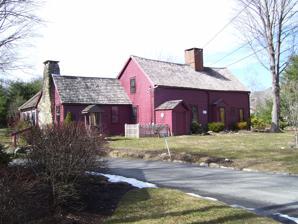
Building: Clement Weaver–Daniel Howland House
Country: United States of America
Year built: 1679
Historic house in Rhode Island, United States United States historic place Clement Weaver–Daniel Howland House U.S. National Register of Historic Places House pictured in 2009 from Howland Road Show map of Rhode Island Show map of the United States Location East Greenwich, Rhode Island Coordinates 41°39′32″N 71°28′37″W / 41.65889°N 71.47694°W / 41.65889; -71.47694 Built 1679 Architect None Architectural style Traditional saltbox design Restored 1930s; 1996 Restored by Norman Isham ; Larry Schneider NRHP reference No. 95001266 Added to NRHP November 7, 1995 The Clement Weaver–Daniel Howland House is a historic stone-ender timber frame house built in 1679. This rare example of primitive 17th-century architecture is located at 125 Howland Road in East Greenwich, Rhode Island . It is the oldest documented dwelling house in Kent County and the second oldest home in Rhode Island. Clement Weaver was a native of Newport in the Colony of Rhode Island , and built the house in 1679 after fighting in King Philip's War . His descendants sold the house to Daniel Howland in 1748. Howland was a grandson of Henry Howland who arrived in Plymouth Colony in 1624. Henry's brother was John Howland , one of the original Mayflower Pilgrims of 1620. The house was included in the Historic American Buildings Survey, the first national preservation program, begun in 1933 to document America's architectural heritage. Several years later, Brown University professor Norman Isham began a comprehensive restoration of the house. The house was listed on the National Register of Historic Places in 1995. History Clement III was a grandson of Clement Weaver who moved from Glastonbury, England, to Newport, Rhode Island.  Clement Weaver III was one of fifty veterans of the King Philip's War of 1675–1677 given large parcels of land in what was then a barren outpost now known as East Greenwich."  This made Clement one of the town's original grantees.  Clement Weaver and his young wife Rachel Andrews moved in the winter of 1679 to his 107.25 acres (43.40 hectares) of land "by the sea," where he built the house only two years after the official founding of the town of East Greenwich. His home remains a rare and unique architectural showplace. [ page needed ] Clement Weaver House in the early 20th century Clement Weaver's family of eight children grew up in this little farmhouse. His son, Joseph, succeeded him with his own family of four. Up until the mid-19th century, several generations of Weavers had run the old White Horse Tavern (no longer standing) on Division Street in East Greenwich. This tavern may have been related to the White Horse Tavern of the same time period in Newport, Rhode Island. Three descendants of the original Clement Weaver served during World War I. [ page needed ] In 1748, Daniel Howland purchased the home from the Weavers. Daniel Howland was a Quaker and chaplain during the Revolutionary War. Daniel willed the house to his son Daniel and his wife, Philadelphia of Portsmouth, Rhode Island . The house remained with the Howlands for nearly two centuries. While most of the outbuildings have since disappeared, there remains a building that was originally a horse barn . After the Hurricane of 1938 , this barn was converted into a smaller barn with an attached two-car garage. From the street, this building still retains its older look. There is also a modern barn on the property which now serves as a private library. Structure description The house was first built as a one-room plan, one-and-a-half stories high. The walls of the house were constructed using wide vertical boards over a post and beam structure.  There are indications that four additions were made to the house prior to 1712. About a year after it was originally built, the first addition was a one-story lean-to along the northern side of the house. This was to become the original kitchen. This lean-to was brought up to the height of the original house in 1681 to create two garrets above with a center chimney and entry. The chimney of stone and homemade brick was never exposed on the outside end of the house. Another lean-to was built along the back (western side) of the house to create the traditional salt-box shape remaining today. [ page needed ] Brown professor Norman Isham, well known for his work preserving and restoring Colonial-era homes and structures in Rhode Island, was commissioned by the Howlands to restore the Weaver farm house in the 1930s.  The Howlands donated the restored home to the Society for Preservation of New England Antiquities (SPNEA, now Historic New England ) as a memorial to Daniel Howland. During Isham's restoration, workers found the original builder had used seaweed for insulation. [ page needed ] The first lean-to addition was the first room restored during Isham's 1930's restoration. The entirely restored room, known as the "museum room," presents an excellent picture of a 17th-century residential interior in Rhode Island. This room contains two of the original square-shaped, single casement, leaded glass windows. These windows were carefully restored and re-hung where originally located to provide some of the best evidence available of 17th-century windows. The room retains the huge fireplace surrounded by many of the original hand-planed, feather-edged, vertical pine boards, along with batten doors with wooden latches and strap hinges. The ceiling is exposed oak beam and both the floor and ceiling above are wideboard. [ page needed ] The last 'original' addition of a single-story kitchen ell with a stone-end chimney of its own was made about 1712. These particularly constructed chimneys were later referred to as "Rhode Island stone-enders." Only a couple of these chimneys survive. The ell was built off of the southern wall of the keeping room. This latest kitchen has an enormous fireplace with a small oven. There is outside evidence of an original beehive oven which may have either fallen or been removed. [ page needed ] The keeping room of the original house is its largest room and has an impressive system of framing with its original posts, girts, and exposed summer beams of solid oak and chestnut. The ceiling is exposed beam. The wide board wall sheathing was at some point covered with plaster as it remains today. There is also a very early corner cupboard opposite the enormous fireplace. It has what appears to be the original, planed, single plank, batten door along with two hand-wrought, butterfly hinges. The oak chimney trees (fireplace lintels) throughout the home are enormous as well as completely petrified. This author's own observation, far less than scientific, would indicate that based on the size of the trees used in construction as well as when they were installed, would make much of the wood in the house close to a millennium old. [ page needed ] The sheathed entry hall between the keeping room and the older kitchen contains a rare "split" staircase. To one side the staircase contains six steps while the other contains seven. These staircases were built at different times to reach the garret above the older kitchen, now the museum room. Stairway sheathing was carefully cut on a diagonal to facilitate the moving of furniture. All of what appear to be the original vertical boards are still there. [ page needed ] The Howlands willed the home to SPNEA to be restored and opened as a museum. Correspondence maintained by (formerly-named) SPNEA, indicates the home was returned to Mrs. Howland when it became too expensive for the organization to maintain. It is believed that the rest of the house was then restored by Isham for its new owners in the 1930s. [ page needed ] The home contains six fireplaces. The kitchen, keeping room and museum room all have fireplaces almost ten feet wide and five feet tall. The museum room fireplace has a round top oven built into the back wall. Both garrets (bedrooms) above each possess a fireplace. The room currently being used as a dining room has a smaller fireplace believed to have been appropriated for the heating system exhaust. [ page needed ] The southern wall of the main house retains several original clapboards preserved when the 1712 kitchen ell was added on.  These original hand-riven clapboards appear to be made of oak and have been feathered and lapped while being fastened to the vertical sheathing with large, hand-wrought nails. One must go into the eaves behind the garrets and walk into the attic space above the kitchen ell to view these clapboards. [ page needed ] An addition was built off the back of the kitchen which sits perpendicular to the main house. This addition follows guidelines of the U.S. Department of the Interior Restoration Standards and the local historical board of review. While 'modern' in design, the room was built in such a way that it could be "unzipped" from the original house. The guidelines specify additions constructed on a historically significant house must be done in such a way as to reflect the present period style to avoid confusing future historians as to when the addition was actually built. [ page needed ] Pictures of the house before its restoration in the 1930s can be found on the Library of Congress website. The recent non-fiction book Killed Strangely by Elaine Crane indicates Clement Weaver served as a juror in the murder trial of Rebecca Cornell from the family of Cornell University fame. The book includes information from Jane Fiske's edition of Rhode Island Court Records, and a photograph of the "museum room" fireplace as a comparison to the home Cornell was murdered in. See also National Register of Historic Places listings in Kent County, Rhode Island List of the oldest buildings in Rhode Island Stone Ender References